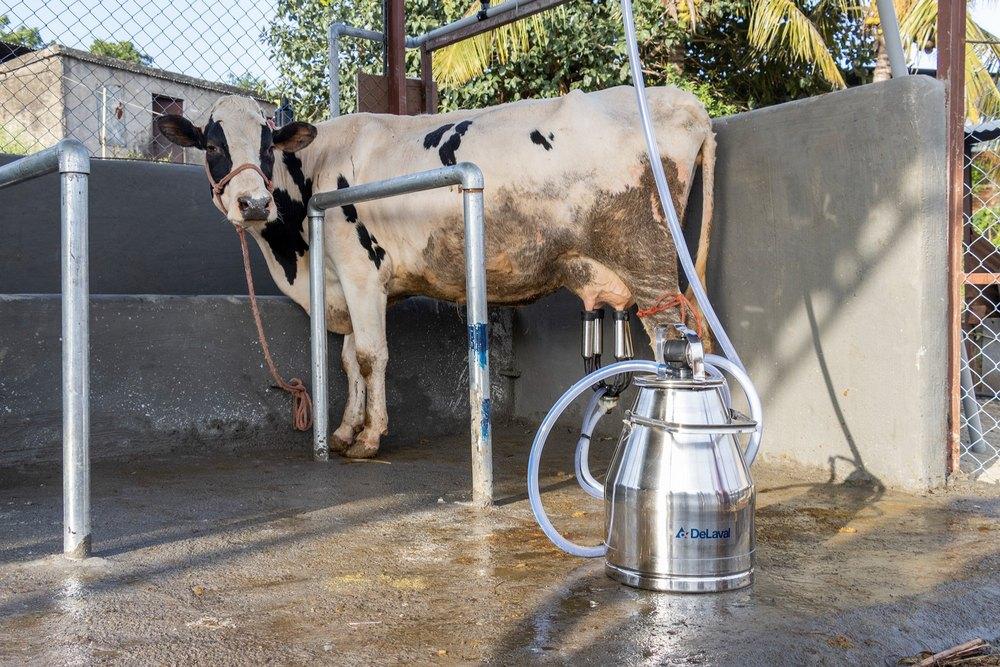
Naona mashini ambayo inatumiwa kukamaua maziwa kutoka ng'ombe. Hiyo mashini ni kifaa maalum kinachotumika kukamua ng'ombe maziwa badala ya kutumia mikono. Mashini hii hufanya kazi kwa haraka na ufanisi zaidi.